Boars in heraldry

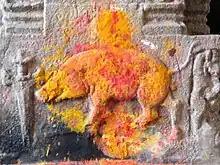
The Royal insignia of the Vijayanagara kings, with Sun, Moon, Dagger and Boar.

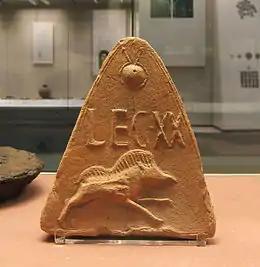
A Roman Antefix roof tile showing the boar badge and standard of the Twentieth Legion

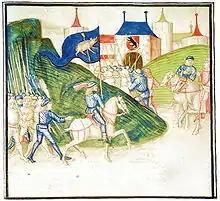
The Swiss "Saubanner" as depicted in the Berner Schilling (1480s)

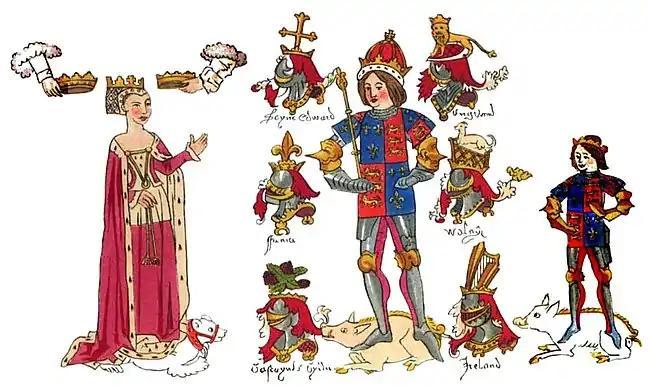
Detail from the Rous Roll showing King Richard III in the centre with his wife Anne Neville on the left and his son Edward, Prince of Wales on the right. Showing his various heraldic crests (St Edward the Confessor, England, Wales, France, Ireland, etc.) and his white boar badge, with the Warwick bear of his wife.

The wild boar and boar's head are common charges in heraldry.